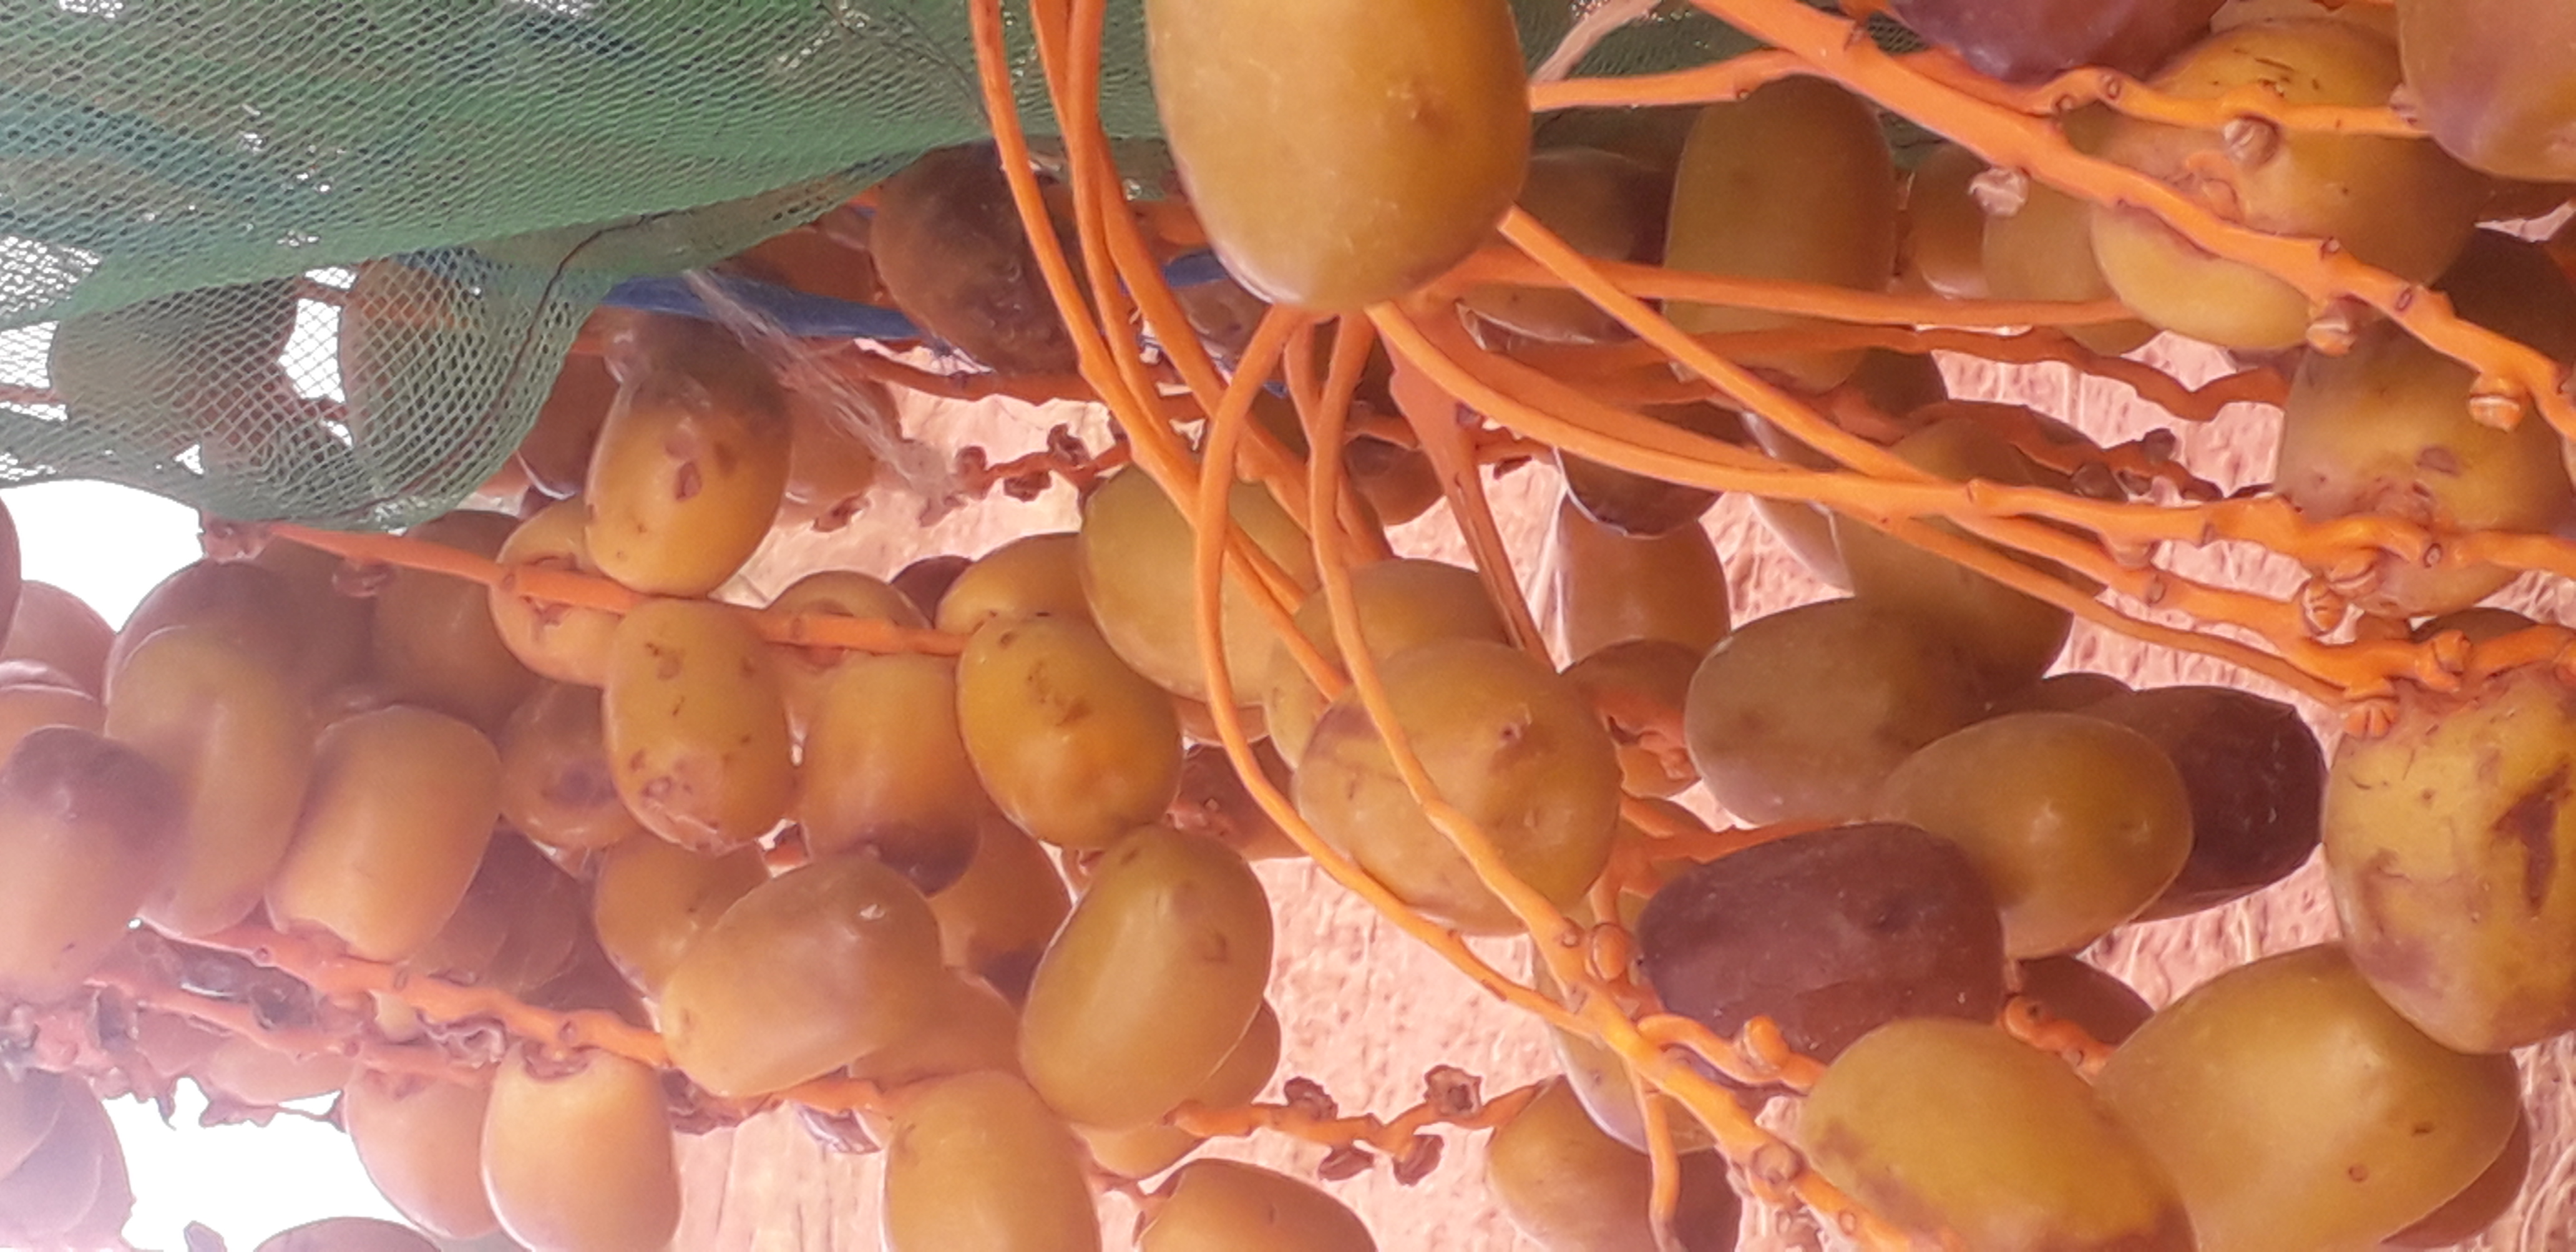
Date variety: Boufagous